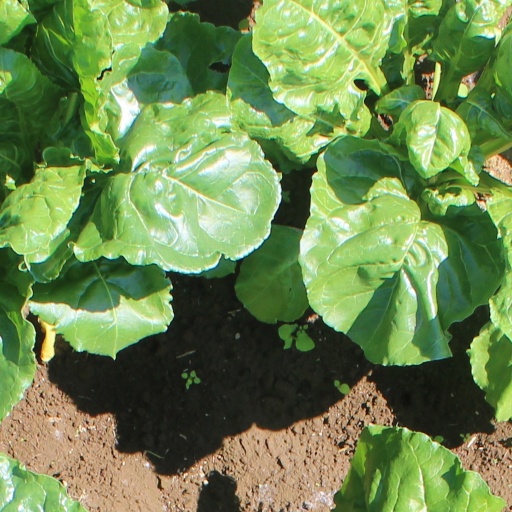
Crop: sugar beet